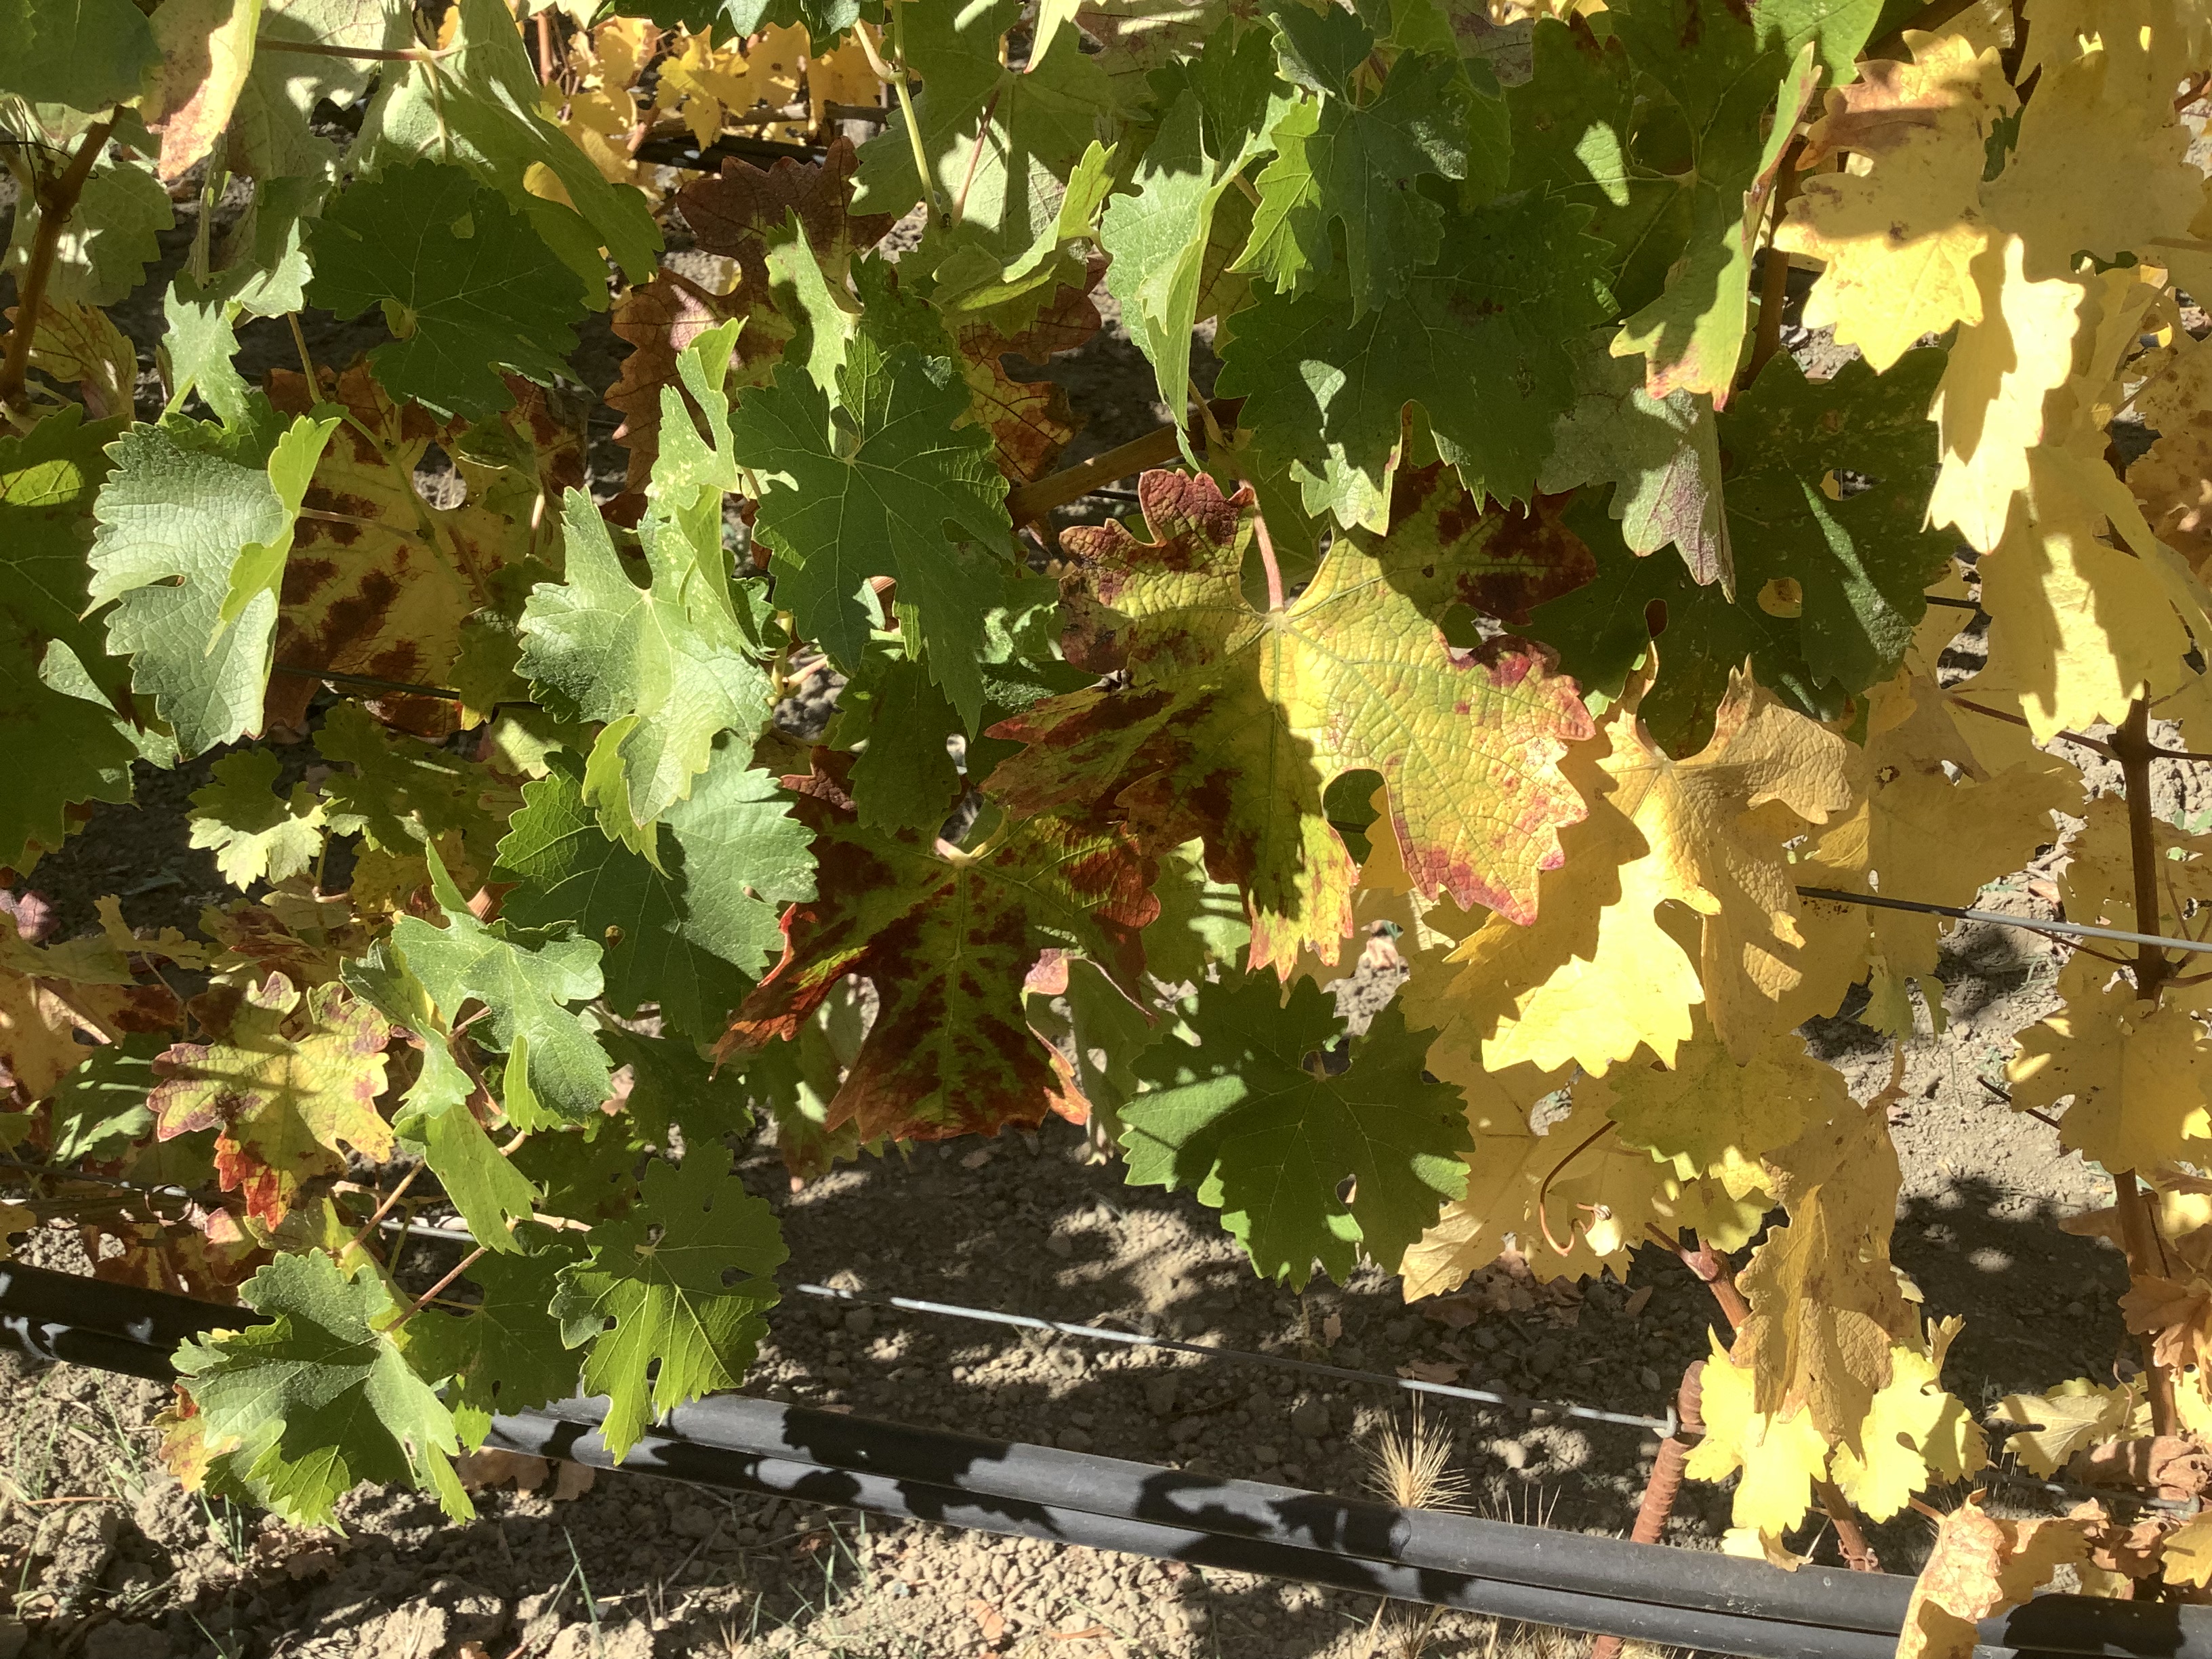
Label: Red Blotch